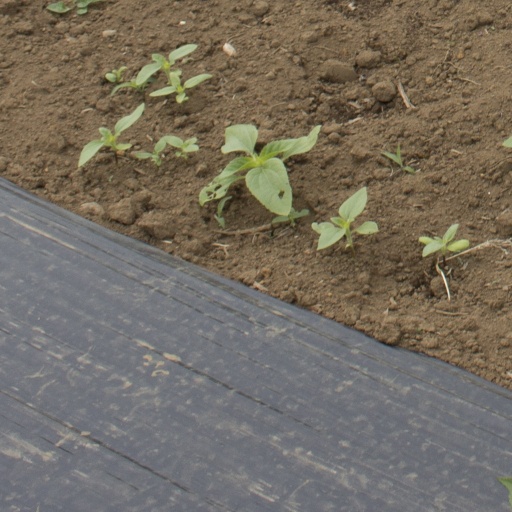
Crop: Jerusalem artichoke